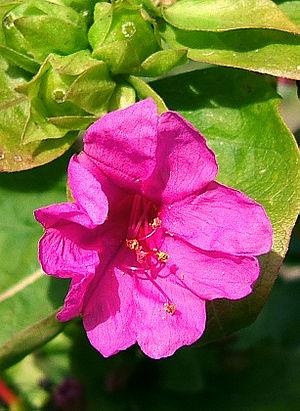
Belle de nuit 日本語: オシロイバナ